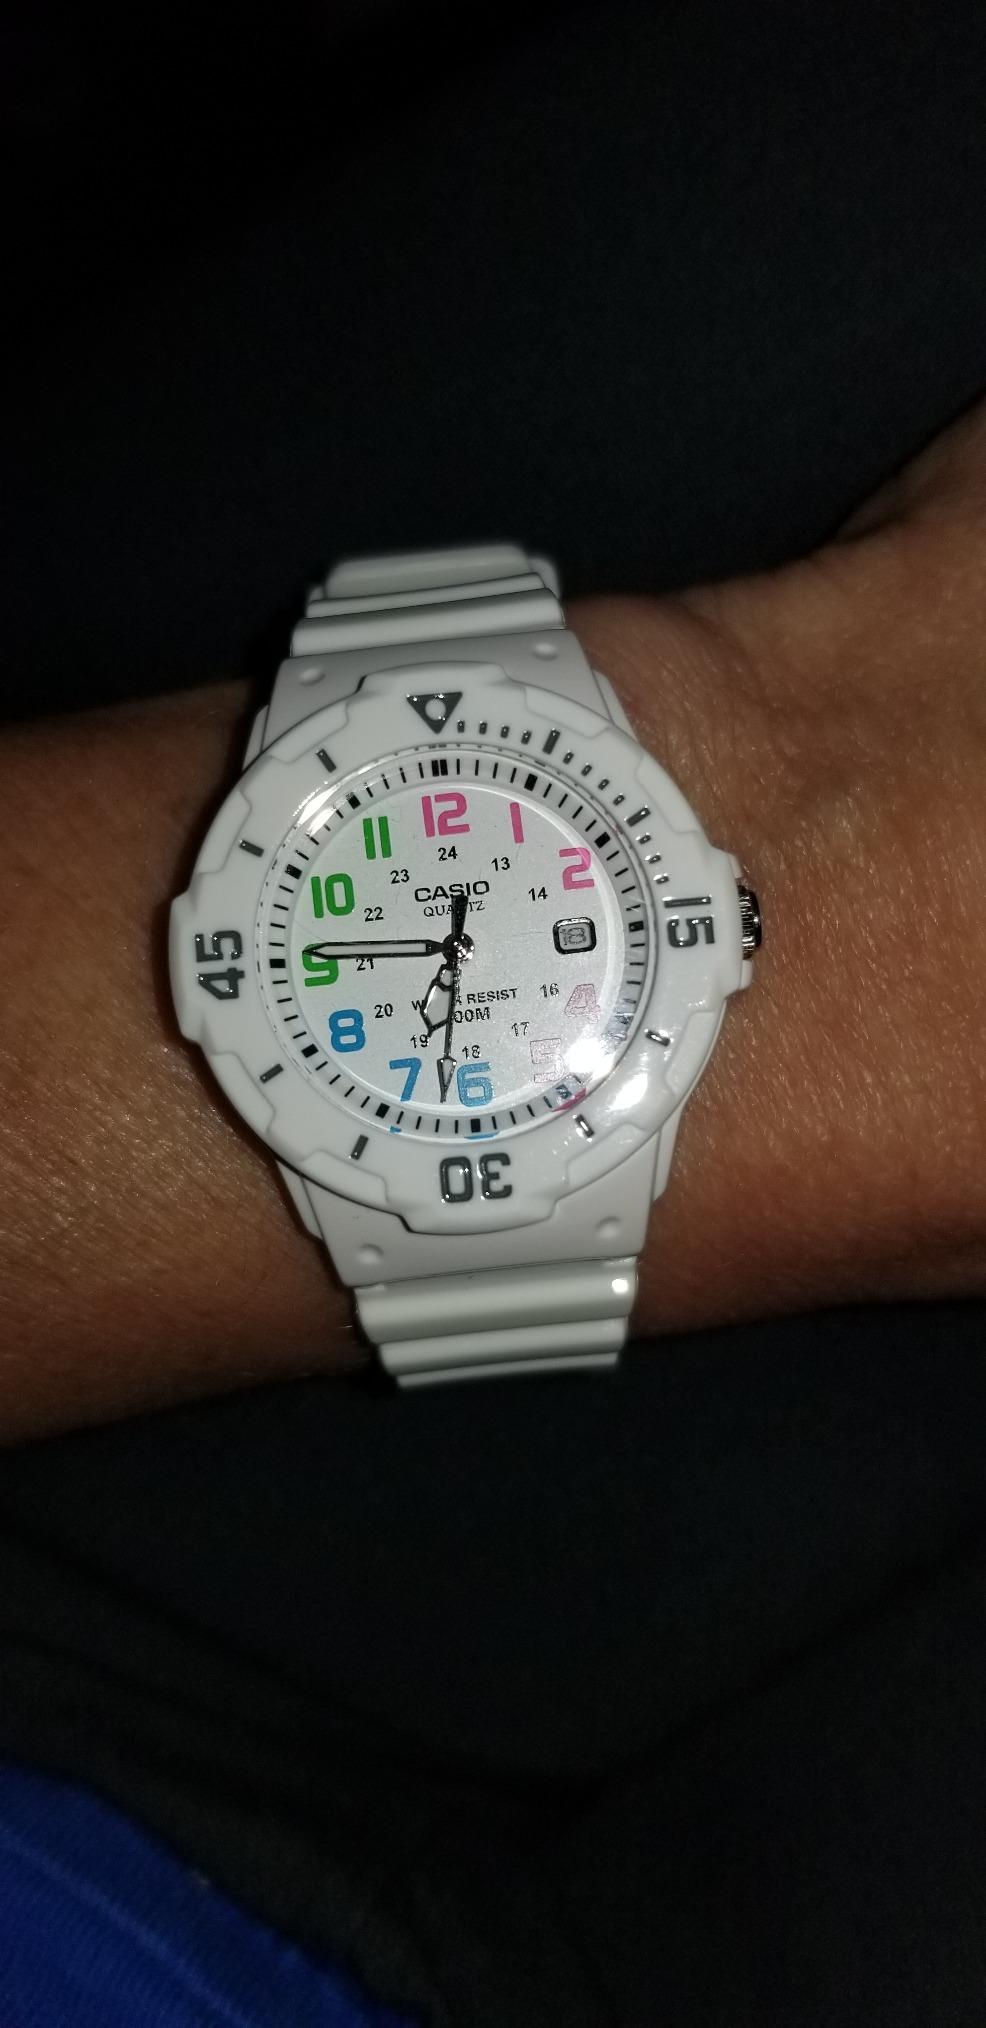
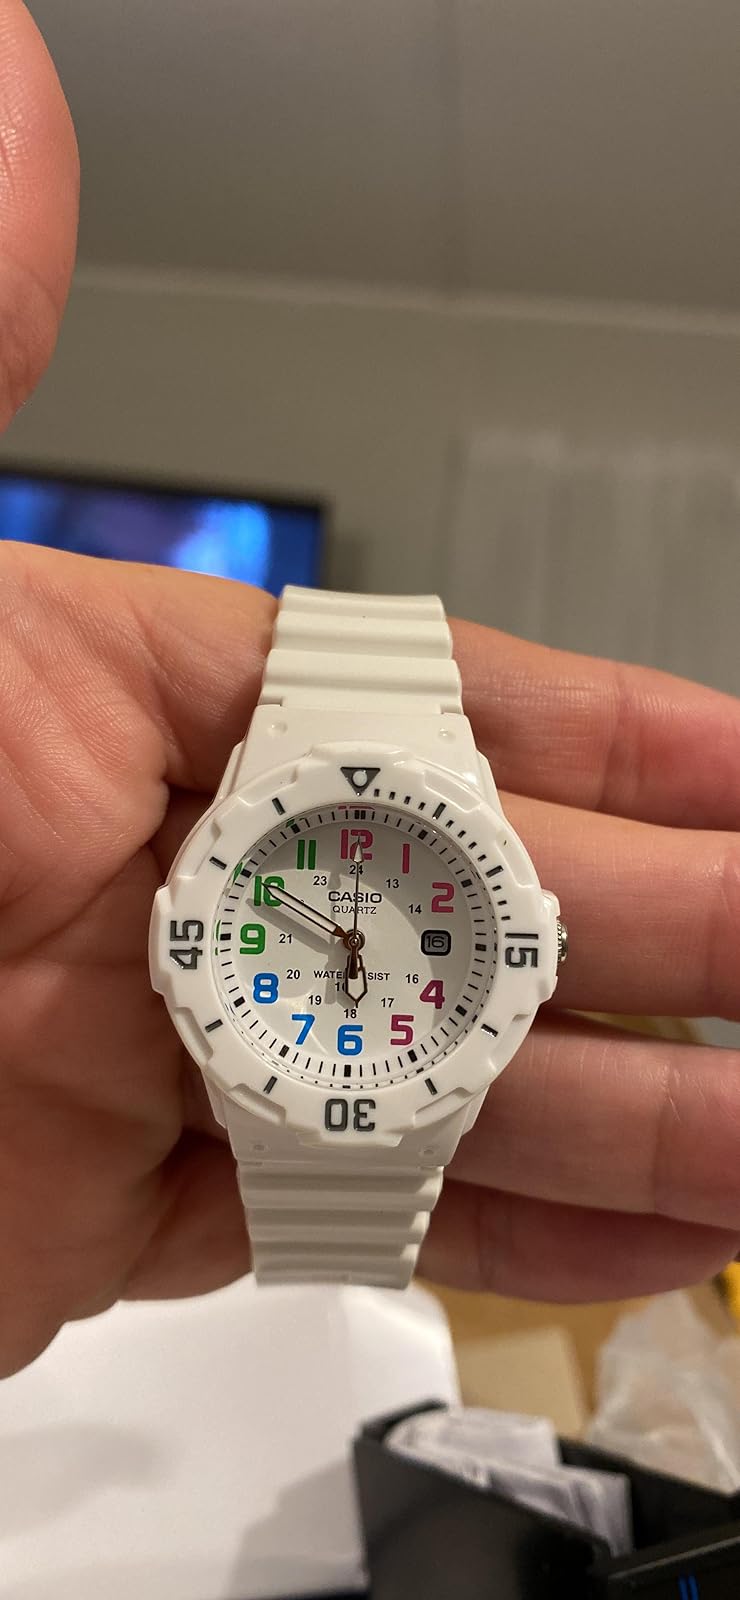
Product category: accessories_watch
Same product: yes